Cuco (musician)

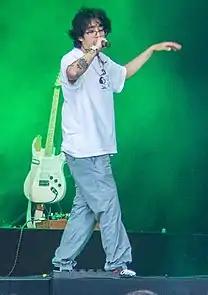
Cuco performing at Primavera Sound in May 2019

By the age of 18, Banos had self-produced his first mixtape "Wannabewithu" in 2016"," after teaching himself how to use Ableton Live software. Cuco released his second mixtape, "Songs4u" in 2017 when he started playing at clubs in Southern California, selling out his first two venues. Cuco released his first single "Lo Que Siento" in 2017, which has reached over 320 million streams on Spotify alone. Following the success of "Lo Que Siento," Cuco dropped out after a year of attending Santa Monica City College to pursue a career in music.